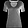
Label: T - shirt / top